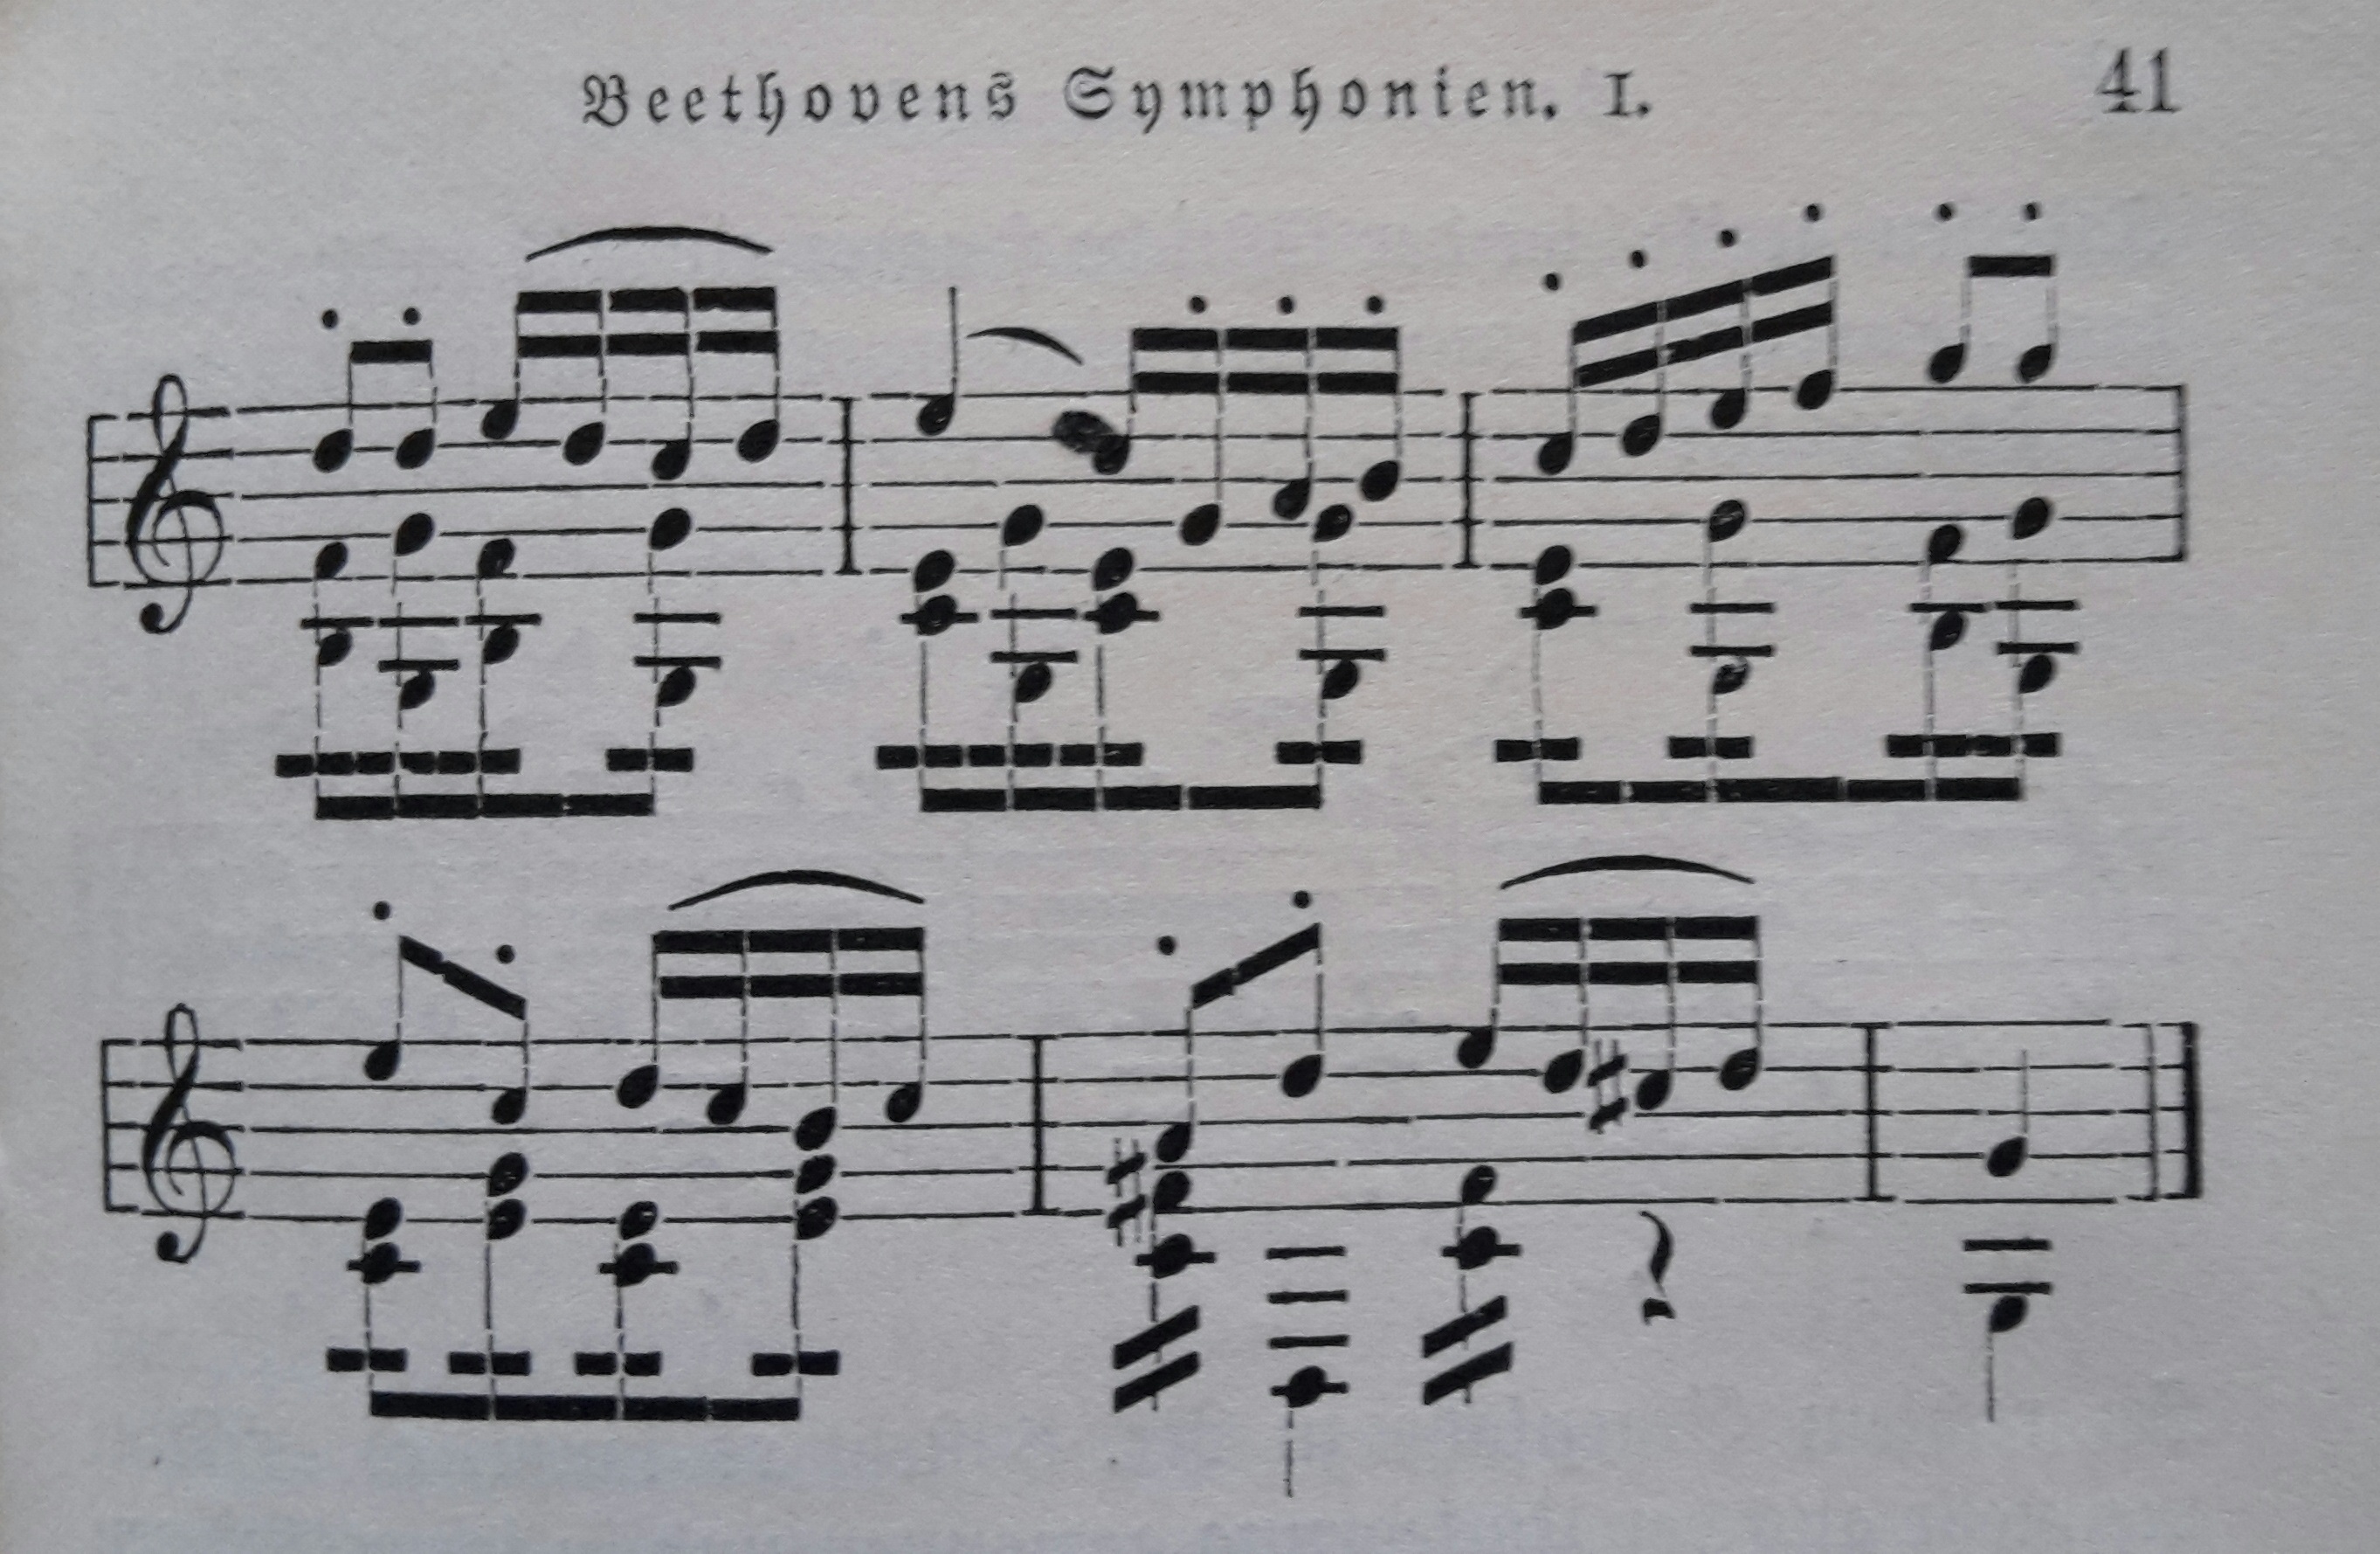
writing, music, texture, number, line, paper, sheet music, font, background, sketch, drawing, text, handwriting, composition, calligraphy, document, shape, symphony, beethoven, treble clef